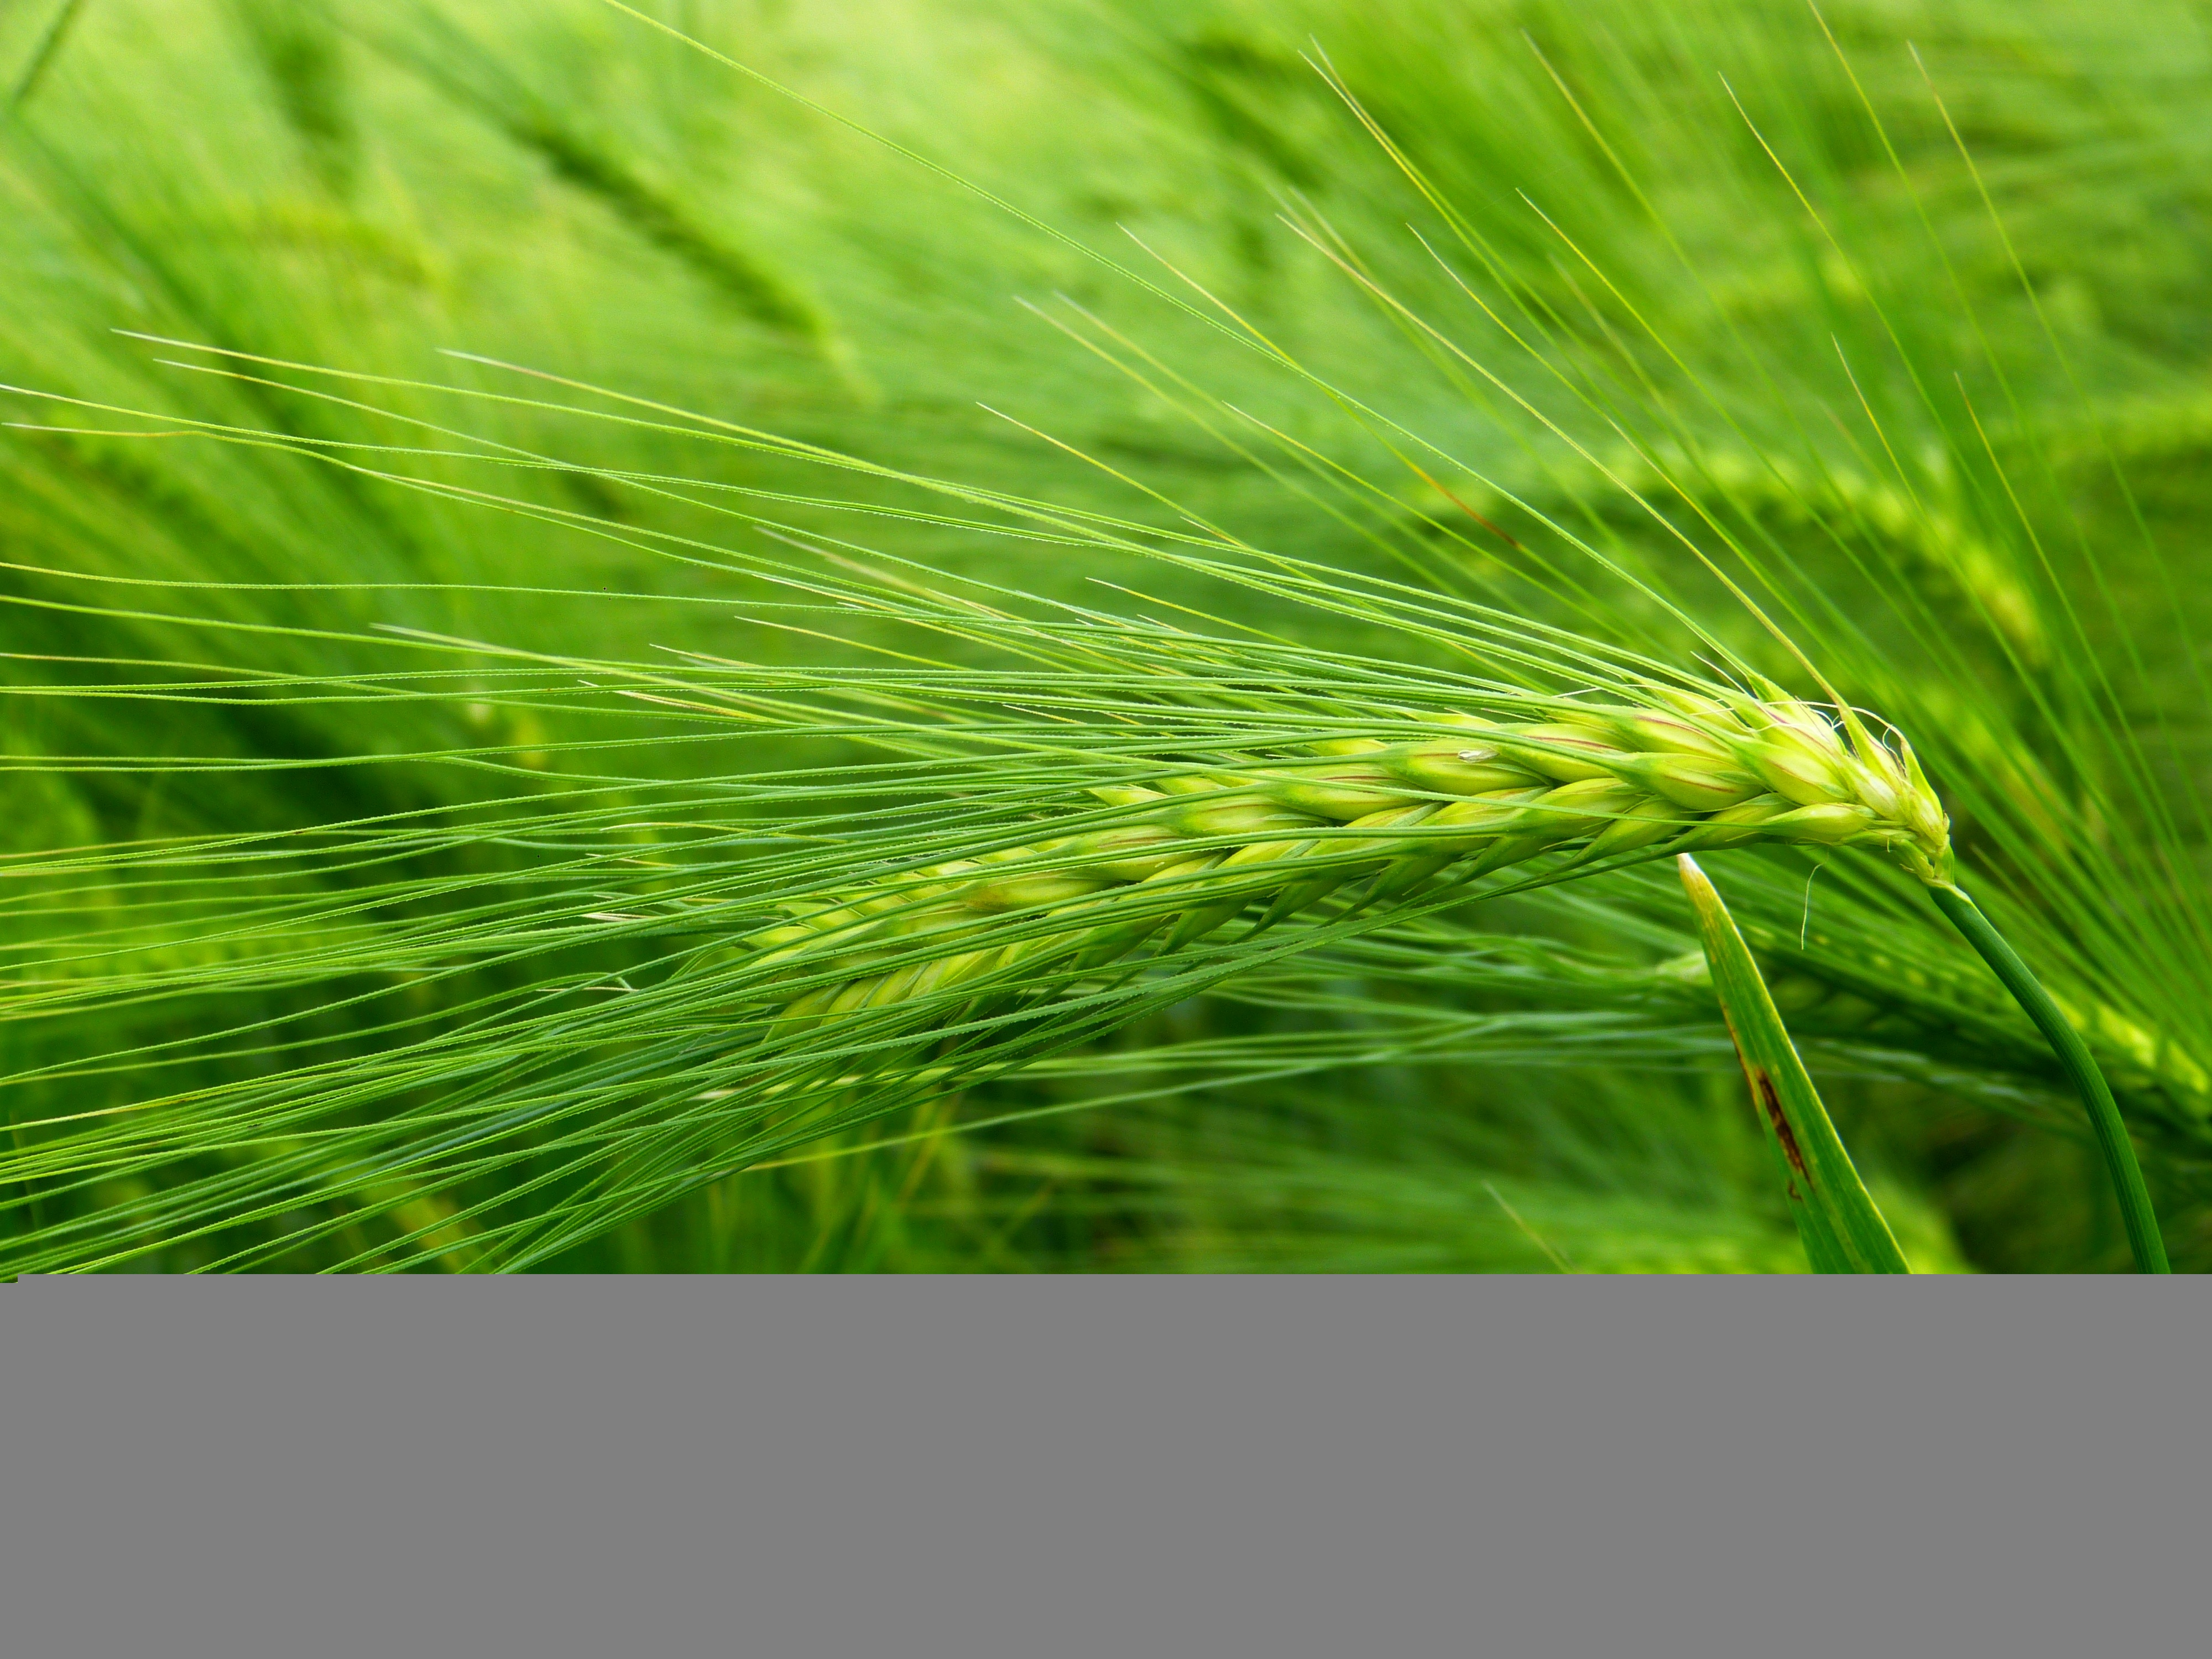
nature, grass, plant, field, barley, wheat, grain, leaf, summer, food, green, crop, ear, agriculture, cereal, close up, grassland, rye, cornfield, cereals, macro photography, arable, awns, paddy field, staple food, flowering plant, halm, commodity, barley field, nourishing barley, hordeum vulgare, triticale, hordeum, grass family, plant stem, land plant, food grain, einkorn wheat